History of United Kingdom–United States relations

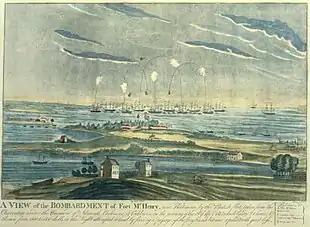
An artist's rendering of the bombardment at the Battle of Baltimore in 1814, which inspired Francis Scott Key to write the lyrics to "The Star-Spangled Banner", the national anthem of the United States

The Thirteen Colonies gradually obtained more self-government. British mercantilist policies became more stringent, benefiting the mother country which resulted in trade restrictions, thereby limiting the growth of the colonial economy and artificially constraining colonial merchants' earning potential. The sums were small but Parliament insisted that it was in final command and could impose taxes at any time. Tensions escalated from 1765 to 1775 over issues of taxation without any American representation in Parliament. Parliament imposed a series of taxes especially the Stamp Act of 1765, and the Tea Act 1773, against which an angry mob of colonists protested in the Boston Tea Party by dumping chests of tea into Boston Harbor.